Granite outcrops of Western Australia

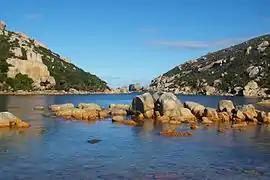
Waychinicup Inlet

The flora of these granitic outcrops is notable in many regards. Woody species may include tall trees, eucalypts, sheoak, acacia, and rock figs of the genus "Ficus", smaller species include these genera and taxa of verticordia, banksia, grevillea, and melaleuca. The number of orchid species occurring on them is 141, and 16% of these are endemic to these landforms. Those orchid species endemic to outcrops may be widely distributed or, as with "Spiculaea ciliata", only found at locations separated by a few kilometres.